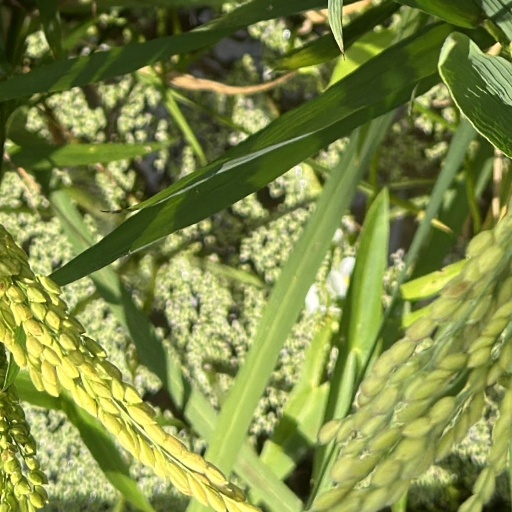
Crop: rice